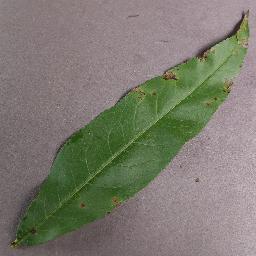
Label: Peach___Bacterial_spot